Rosenthaler Platz (Berlin U-Bahn)

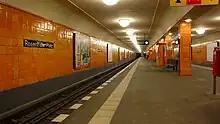
Platform view

Rosenthaler Platz is a Berlin U-Bahn station located on the .